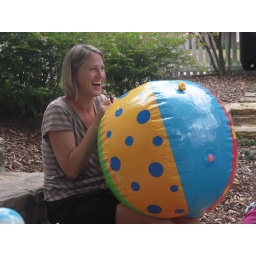
The usual suspects and two joiners. We had painters' studio followed by water bucket and spray ball rinse-off fun.